Waldkraiburg

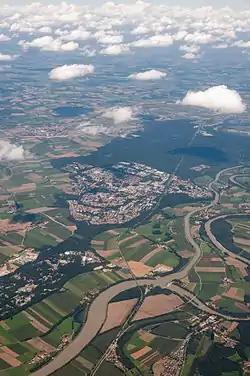
Aerial view of Waldkraiburg

Waldkraiburg (Central Bavarian: "Woidkroaburg") is a town in the district of Mühldorf, in Bavaria, Germany with a population of about 24,000. It is the biggest town in the district of Mühldorf. It is located on the river Inn, approximately ten kilometers southwest of Mühldorf and sixty kilometers east of Munich.